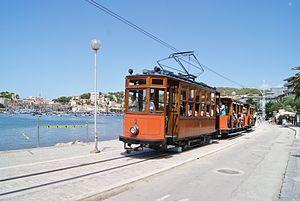
Trams du Port-Soller (Espagne) Photo. Trams aux Fils.